March 2043 lunar eclipse

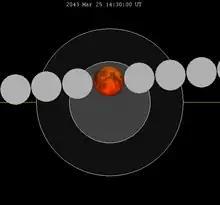
The Moon's hourly motion shown right to left

A total lunar eclipse will occur at the Moon’s descending node of orbit on Wednesday, March 25, 2043, with an umbral magnitude of 1.1161. A lunar eclipse occurs when the Moon moves into the Earth's shadow, causing the Moon to be darkened. A total lunar eclipse occurs when the Moon's near side entirely passes into the Earth's umbral shadow. Unlike a solar eclipse, which can only be viewed from a relatively small area of the world, a lunar eclipse may be viewed from anywhere on the night side of Earth. A total lunar eclipse can last up to nearly two hours, while a total solar eclipse lasts only a few minutes at any given place, because the Moon's shadow is smaller. Occurring about 3.4 days before apogee (on March 29, 2043, at 1:30 UTC), the Moon's apparent diameter will be smaller.